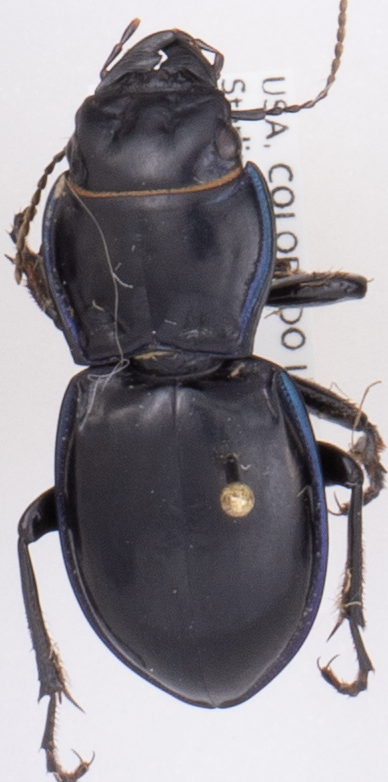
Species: Pasimachus elongatus
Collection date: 2019-07-10
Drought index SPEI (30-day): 1.13
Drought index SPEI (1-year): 1.13
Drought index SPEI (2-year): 0.71